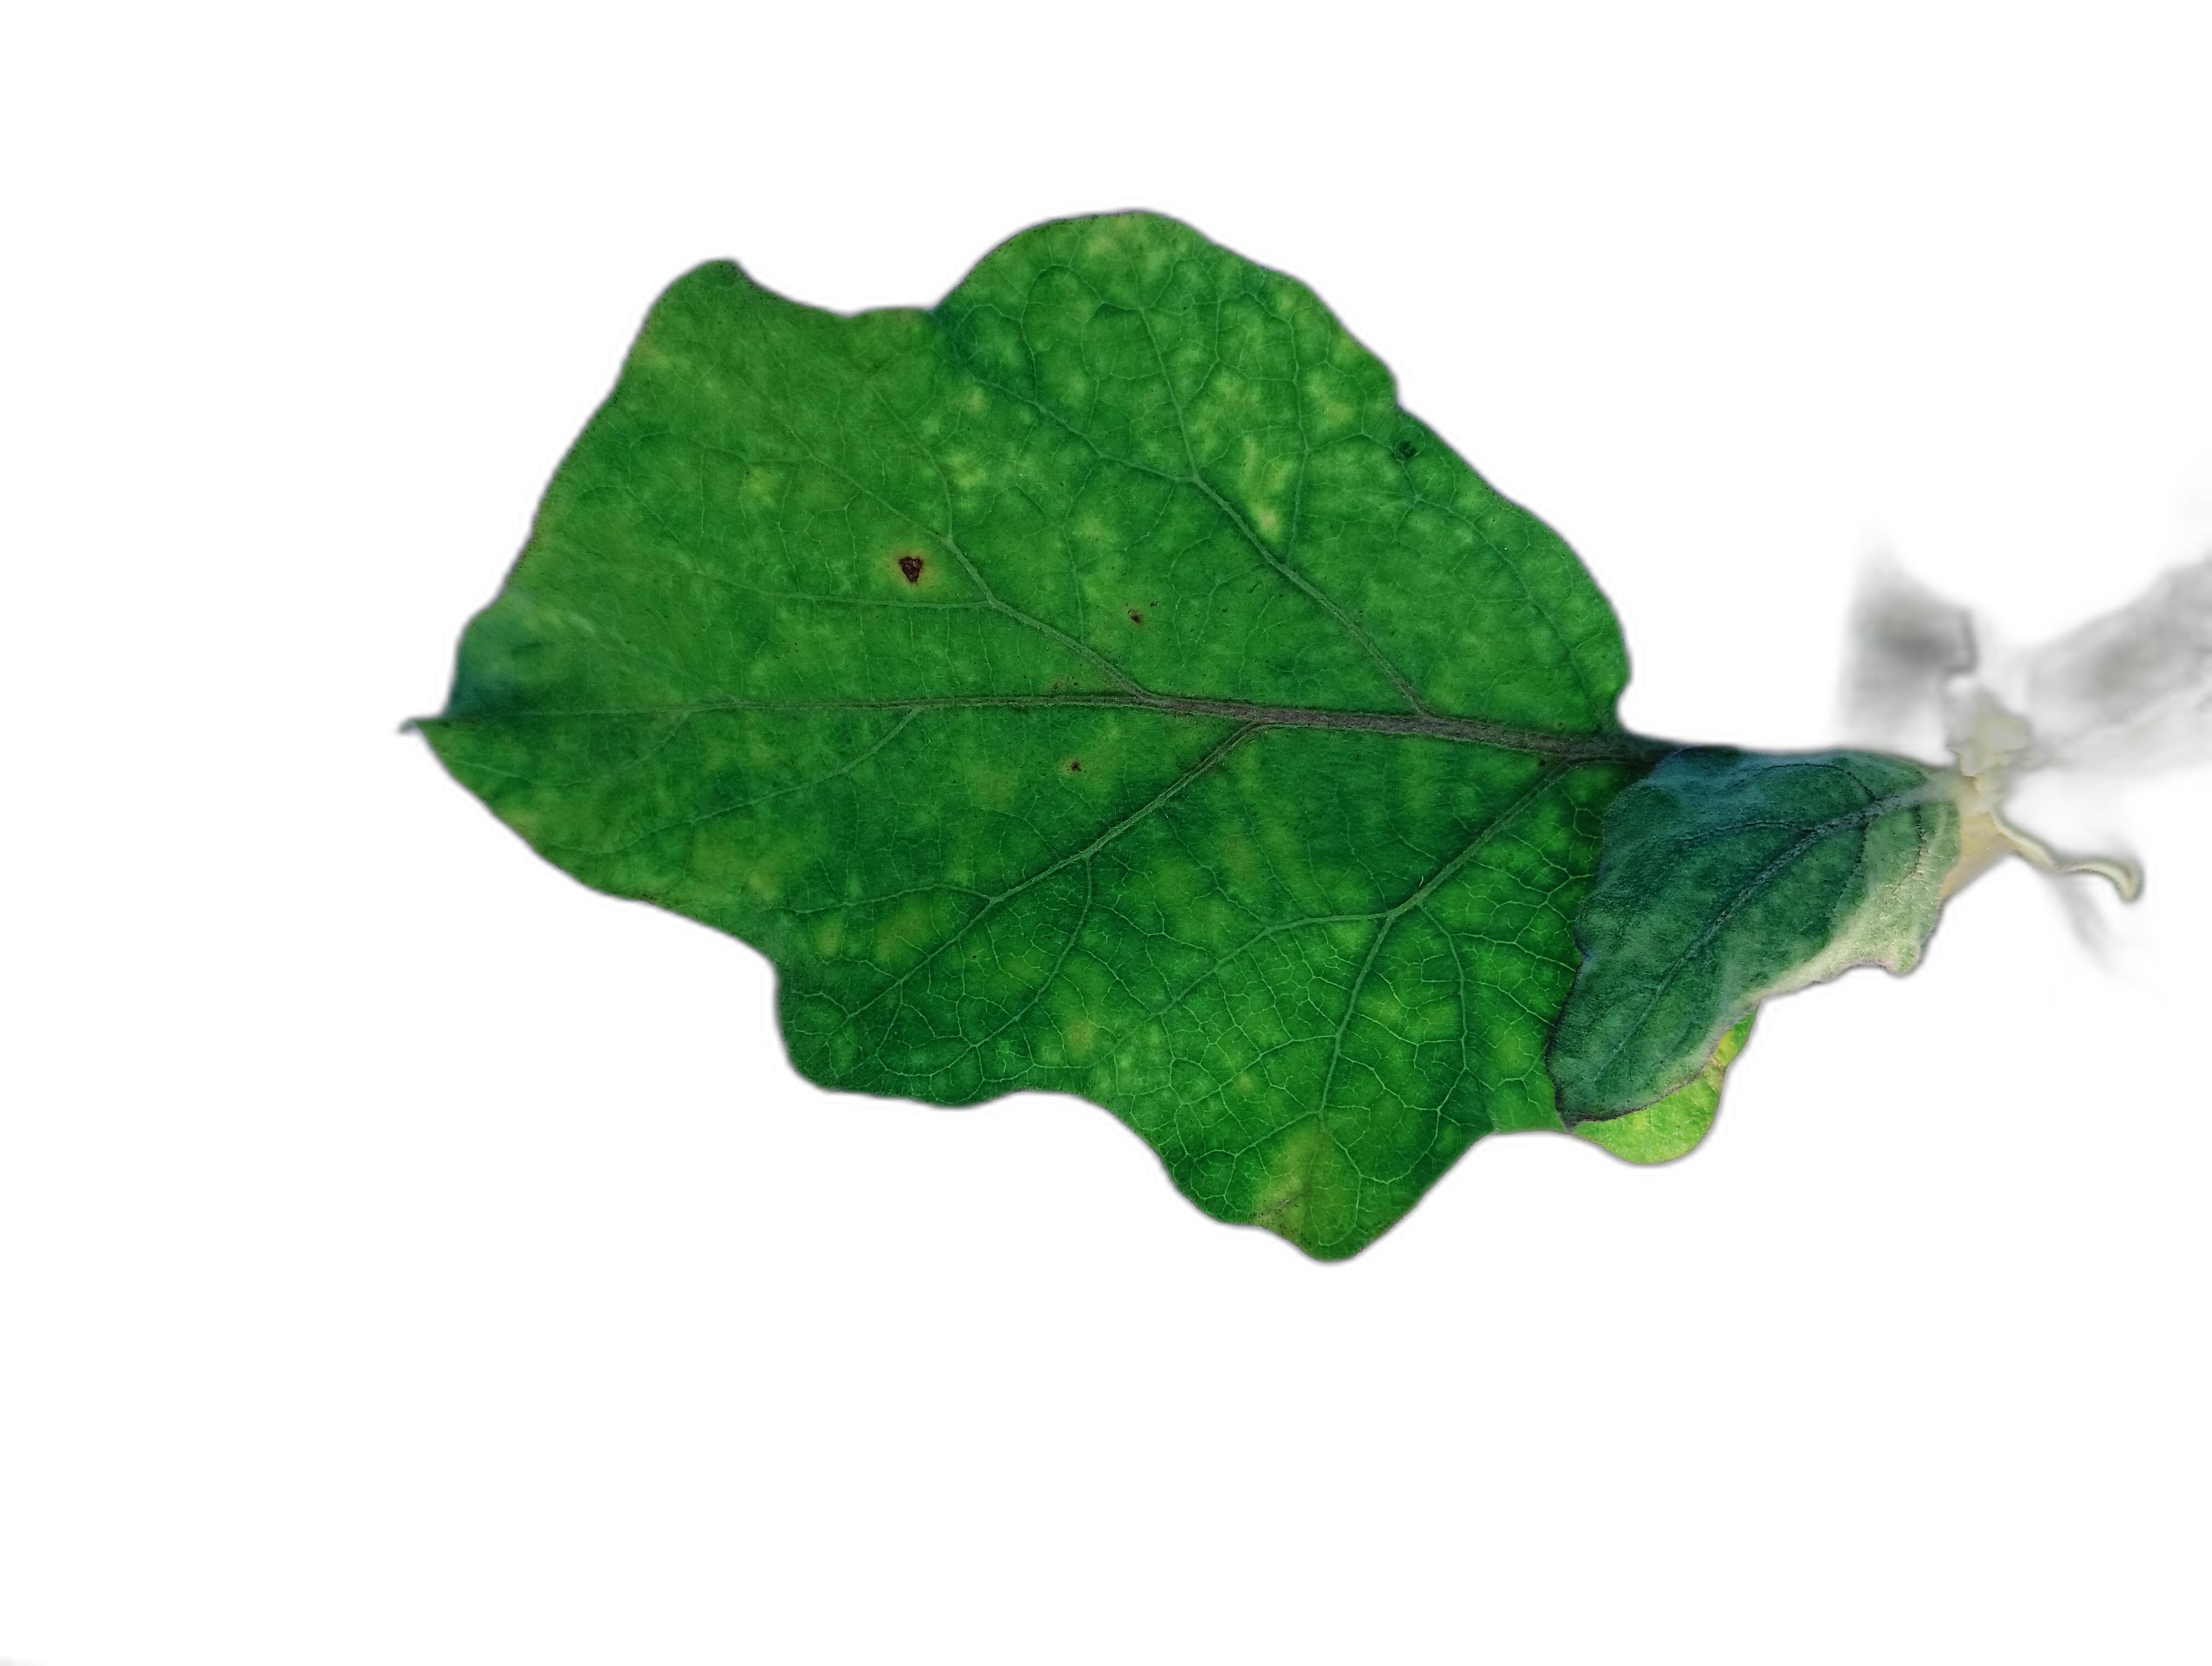
Label: Leaf Spot Disease